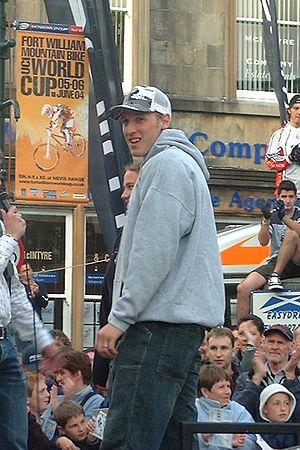
Steve Peat, né le 17 juin 1974 à Sheffield, est un coureur cycliste britannique spécialiste de VTT de descente. Champion du monde en 2009, il a également remporté la coupe du monde de la discipline à quatre reprises et été quatre fois vice-champion du monde. Il se retire de la compétition après la dernière manche en 2016.